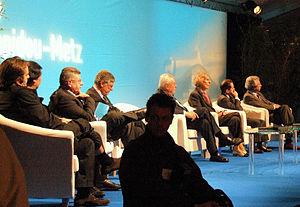
Centre Pompidou-Metz - Pose de la première pierre - Discours en présence de Madame Pompidou
Le centre Pompidou-Metz est un établissement public de coopération culturelle d’art situé à Metz, entre le parc de la Seille et la gare. Sa construction est réalisée dans le cadre de l’opération d’aménagement du quartier de l’Amphithéâtre.